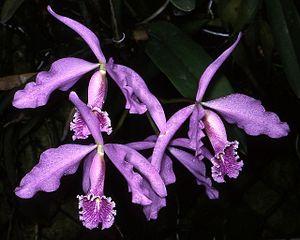
La flore en Colombie se caractérise par une biodiversité importante, avec le taux le plus élevé d'espèces par unité de surface à travers le monde. Plus de 130 000 espèces ont été signalées sur le territoire colombien.